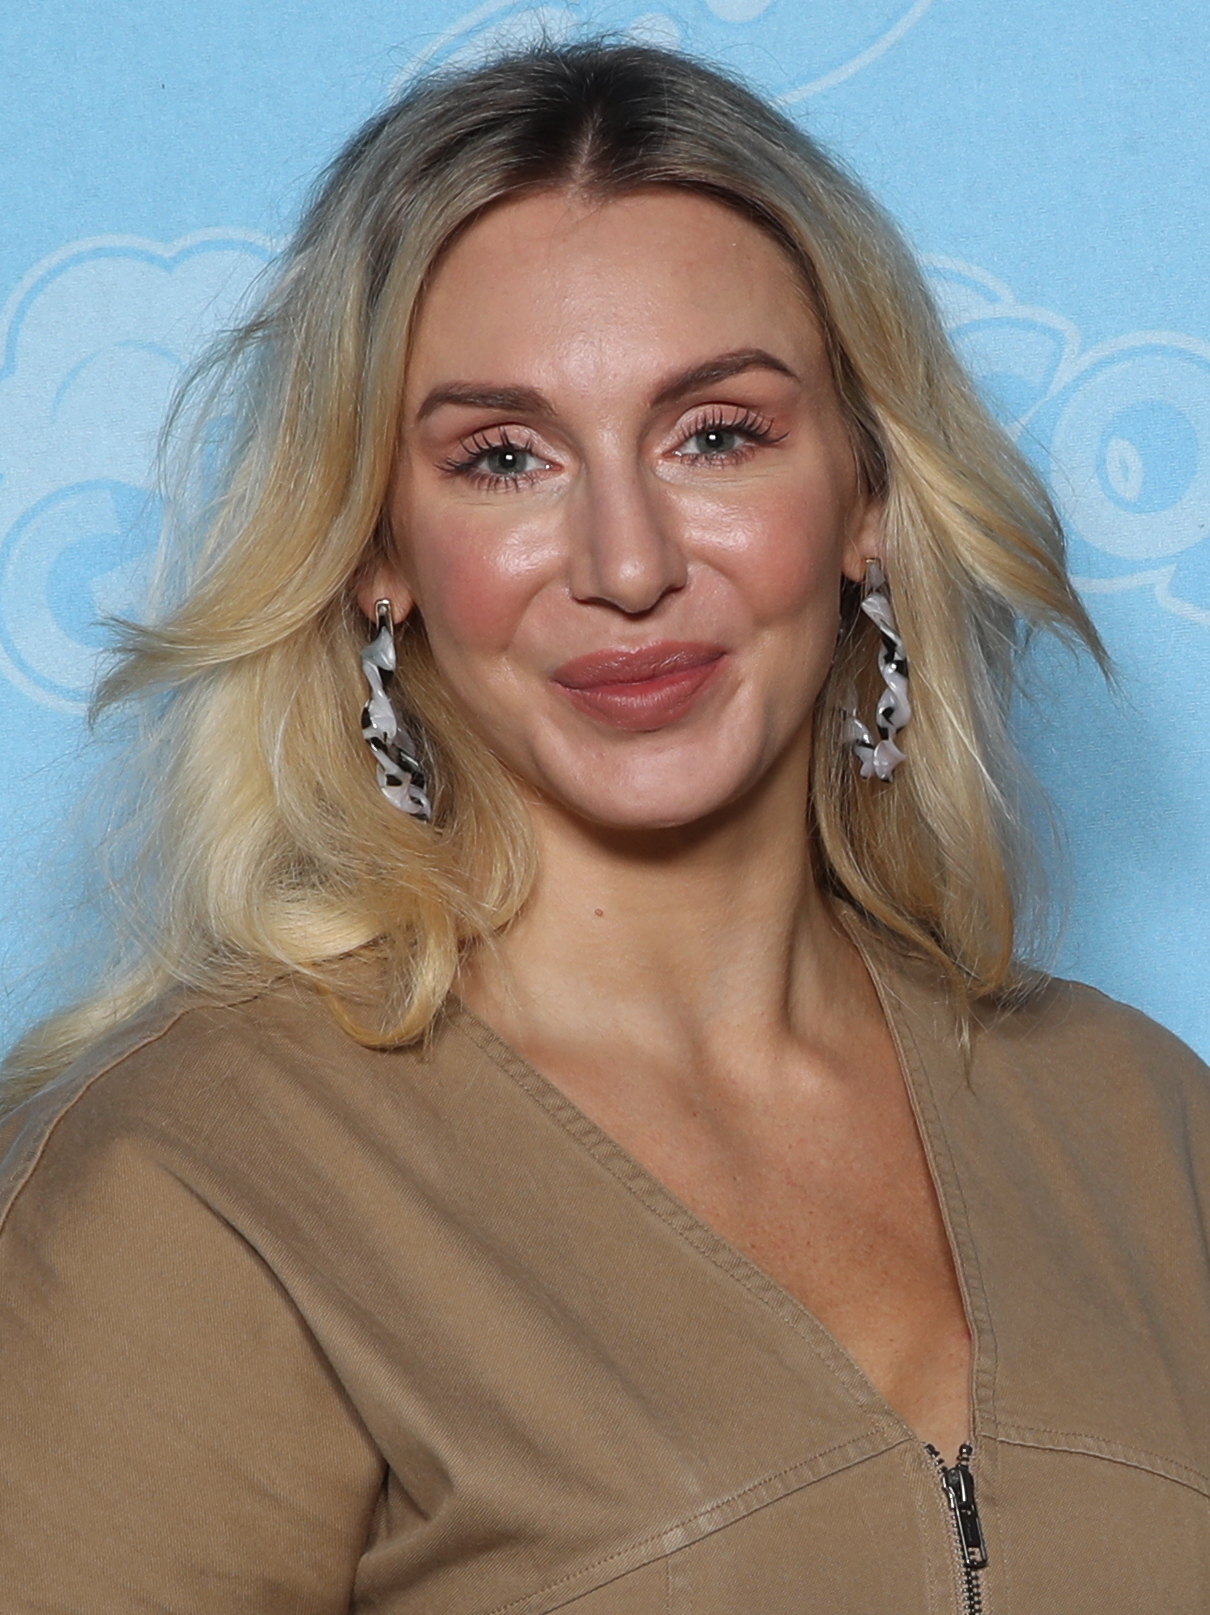
ชาร์ลอตต์ แฟลร์

| name = Charlotte Flair
| image = Charlotte Flair Photo Op GalaxyCon Raleigh 2019.jpg
| birth_name = Ashley Elizabeth Fliehr
| birth_place = Charlotte, North Carolina, U.S.
| alma_mater = North Carolina State University (Bachelor of Science|BS)
| years_active = 2000–present
| spouse = unbulleted list||
| partner = Andrade El Idolo (2019–present)
| relatives = Reid Flair (brother)David Flair (half-brother)Conrad Thompson (brother in-law)
|family = Flair
| module = infobox professional wrestler|child=yes
|names = Ashley FlairCharlotteCharlotte Flair
|height = 5 ft 10 in|
|billed="Charlotte, North Carolina|The Queen City"
|trainer = Lodi (wrestler)|LodiSara Del ReyRic Flair
|debut = July 17, 2012
แอชลีย์ เอลิซาเบท ไฟลเออร์ (Ashley Elizabeth Fliehr) เกิด 5 เมษายน ค.ศ. 1986 นักมวยปล้ำอาชีพชาวอเมริกันที่ปัจจุบันเซ็นสัญญากับWWEในนาม ชาร์ลอตต์ แฟลร์ (Charlotte Flair) หรือสั้นๆ ชาร์ลอตต์ (Charlotte) เจ้าของท่าไม้ตาย Figure-Eight Leglock (หรือ figure-four leglock) เป็นลูกสาวของตำนานอดีตแชมป์โลก 16 สมัย ริก แฟลร์|"เดอะเนเจอร์บอย" ริก แฟลร์ น้องสาวของเดวิด แฟลร์ และพี่สาวของรีด แฟลร์
เธอเปิดตัวกับNXTในปี2013 ได้เป็นแชมป์หญิง NXT และได้รับการเสนอชื่อเป็น "Rookie of the Year" โดย "Pro Wrestling Illustrated" ในปี 2015 เปิดตัวค่ายหลักได้เป็นแชมป์ดีวาส์คนสุดท้าย, แชมป์หญิงรอว์ WWEคนแรก และแชมป์หญิงสแมคดาวน์ WWE เป็นคนแรกที่ได้แชมป์หญิงทั้ง Divas, NXT, Raw และ SmackDown Charlotte dedicates championship match to Ric Flair - WWE.com นอกจากนี้เธอยังเป็นผู้หญิงคนแรกที่ได้รางวัล PWI สำหรับ "Feud of the Year" PWI ยังได้เสนอชื่อเธอเป็น "นักมวยปล้ำหญิงแห่งปี" และนักมวยปล้ำอาชีพหญิงชั้นนำของโลกปี 2016
==แชมป์และรางวัล==
* "The Baltimore Sun"
** WWE Female Wrestler of the Year (2016)
* CBS Sports
** WWE Match of the Year (2018)
* "Pro Wrestling Illustrated"
** List of Pro Wrestling Illustrated awards#Feud of the Year|Feud of the Year (2016)
** List of Pro Wrestling Illustrated awards#Rookie of the Year|Rookie of the Year (2014)
** List of Pro Wrestling Illustrated awards#Woman of the Year|Woman of the Year (2016)
** List of Pro Wrestling Illustrated awards#Match of the Year|Match of the Year (2023)
** Ranked No. 1 of the top 50 female wrestlers in the "PWI Female 50" in 2016
* "Rolling Stone"
** Ranked No. 2 of the 10 best WWE wrestlers of 2016
* "Sports Illustrated"
** Ranked No. 2 of the Sports Illustrated#Women's Wrestler of the Year|top 10 women's wrestlers in 2018
* "Wrestling Observer Newsletter"
** List of Wrestling Observer Newsletter awards#Worst Feud of the Year|Worst Feud of the Year (2015)
* WWE
** WWE Raw Women's Championshipefn|Charlotte Flair's first reign was when the championship was called the WWE Women's Championship As a result of the 2016 WWE Draft, which happened during her first reign, the title became exclusive to Raw (WWE brand)|Raw. It was renamed the Raw Women's Championship during her second reign after SmackDown (WWE brand)|SmackDown created the SmackDown Women's Championship. It then reverted to its original name of WWE Women's Championship after it transferred to SmackDown as a result of the 2023 WWE Draft. (List of WWE Women's Champions|6 times, inaugural)
** Women's World Championship (WWE)|WWE SmackDown Women's Championship (List of Women's World Champions (WWE)|7 times)
** NXT Women's Championship (List of NXT Women's Champions|2 times)
** WWE Divas Championship (List of WWE Divas Champions|1 time, final)
** WWE Women's Tag Team Championship (List of WWE Women's Tag Team Champions|1 time) – with Asuka (wrestler)|Asuka
** WWE Women's Triple Crown Champion|Fifth Women's Triple Crown Champion
** WWE Women's Grand Slam Champion|Fourth Women's Grand Slam Champion
** List of WWE tournaments#NXT Women's Championship Tournament (2014)|NXT Women's Championship Tournament (2014)
** Royal Rumble match|Women's Royal Rumble (Royal Rumble (2020)|2020)
** Slammy Award (1 time)
*** Match of the Year (Slammy Award#2024 Slammy Awards|2024) - vs. Rhea Ripley for the WWE SmackDown Women's Championship at WrestleMania 39
** WWE Year-End Award (1 time)
*** Match of the Year (2018)
==หมายเหตุ==
==อ้างอิง==
==แหล่งข้อมูลอื่น==
*
*
*
*
*
Navboxes|
หมวดหมู่:นักมวยปล้ำอาชีพหญิงชาวอเมริกัน
หมวดหมู่:ผู้จัดการและผู้จัดการส่วนตัวมวยปล้ำอาชีพ
หมวดหมู่:ตระกูลแอนเดอร์สัน
หมวดหมู่:บุคคลจากชาร์ลอตต์